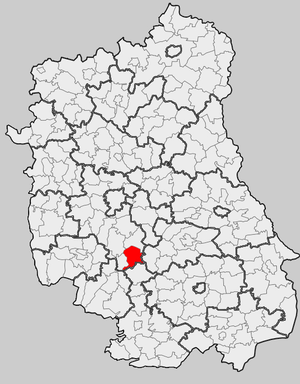
Wysokie est une gmina rurale du powiat de Lublin, dans la Voïvodie de Lublin, dans l'est de la Pologne.